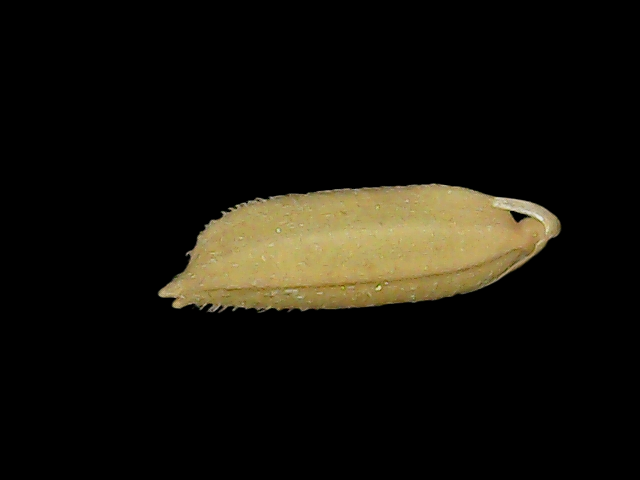
Rice variety: Bd85